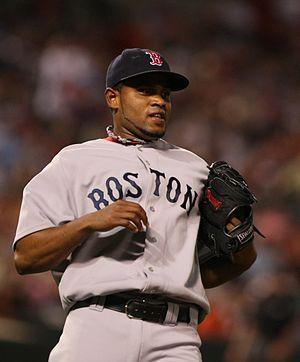
Ramón Santo Ramírez est un lanceur de relève droitier des Ligues majeures de baseball sous contrat avec les Angels de Los Angeles.